Beggar's Holiday (film)

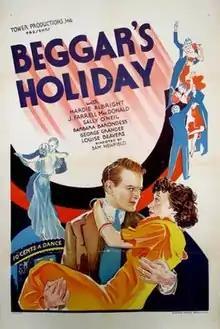

Beggar's Holiday is a 1934 American drama film directed by Sam Newfield and starring Hardie Albright, J. Farrell MacDonald and Sally O'Neil. It was produced on Poverty Row as a second feature. Scenes were shot at the Talisman Studios. In Britain it was distributed by Universal Pictures.